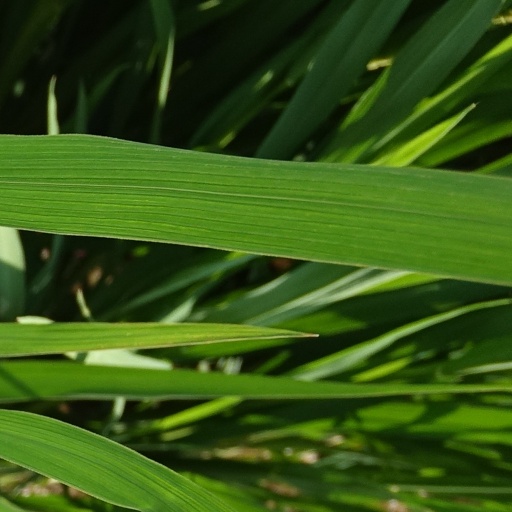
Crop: rice